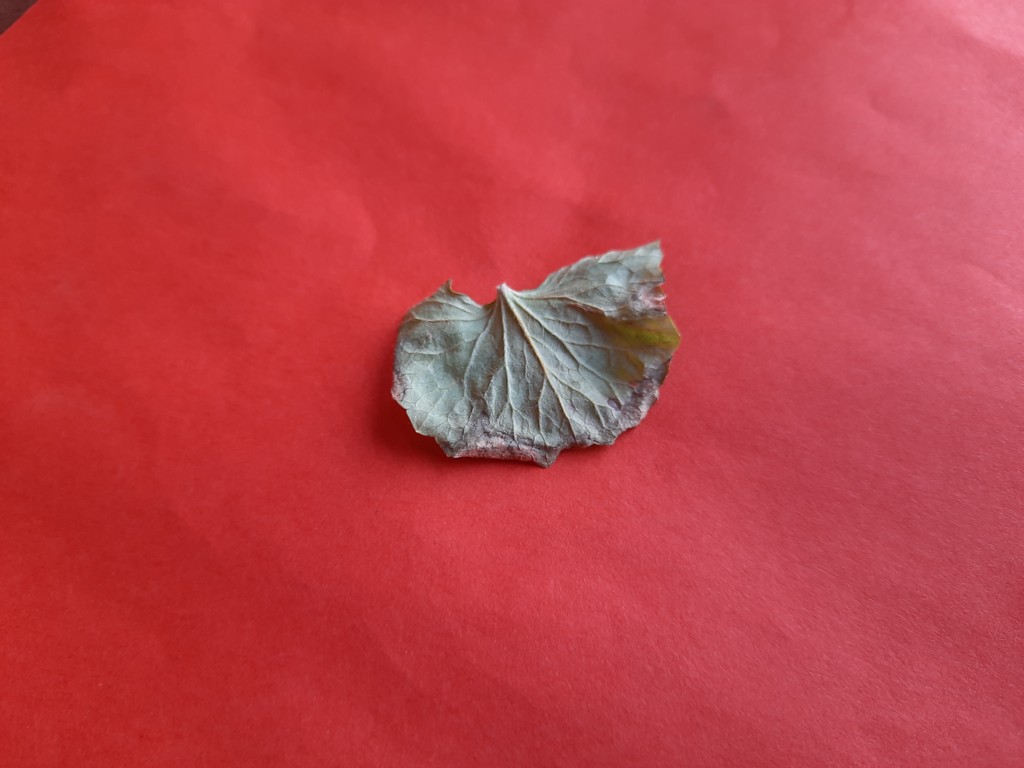
Label: Dried